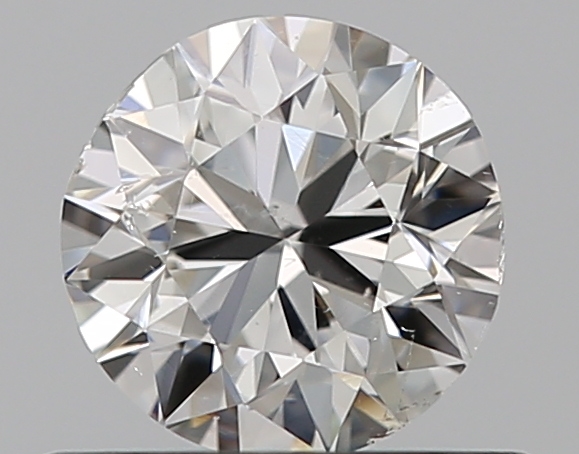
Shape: round
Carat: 0.5
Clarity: SI1
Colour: G
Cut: VG
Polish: VG
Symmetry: GD
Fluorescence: N
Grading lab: GIA
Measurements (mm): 4.96 x 5.02 x 3.17